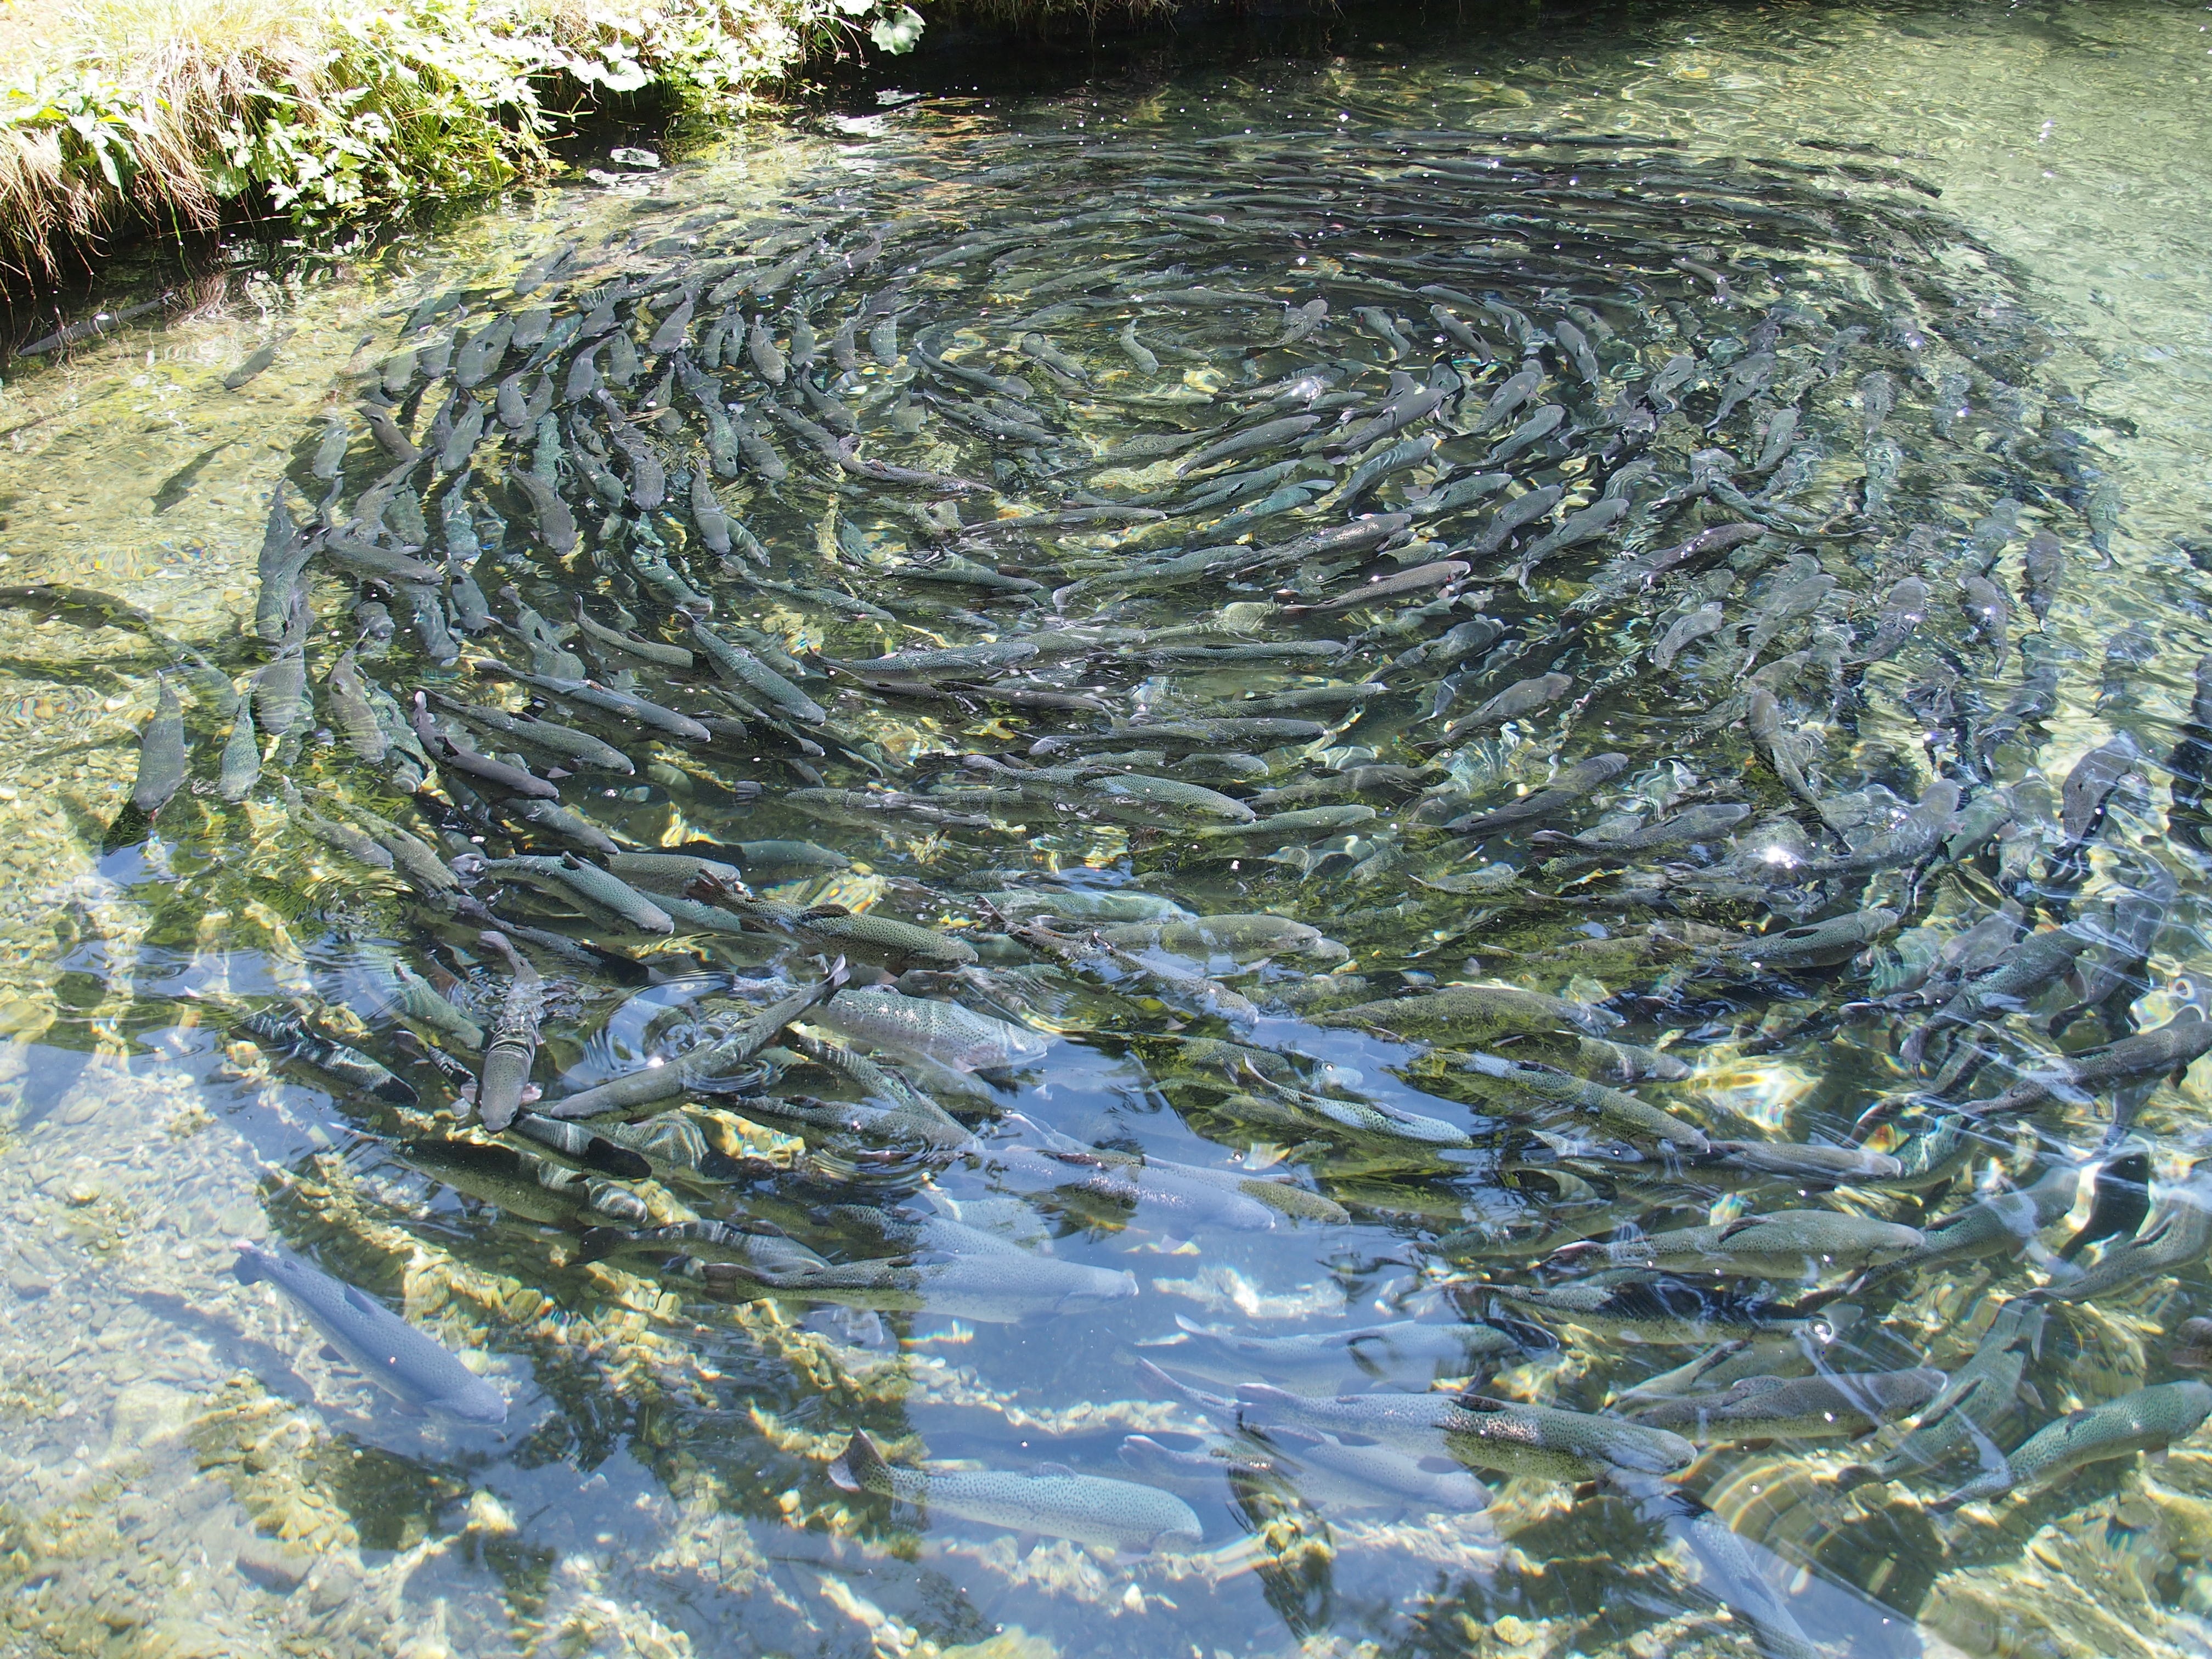
water, pond, stream, food, seaweed, fish, eat, algae, wetland, trout, fish pond, fish farming